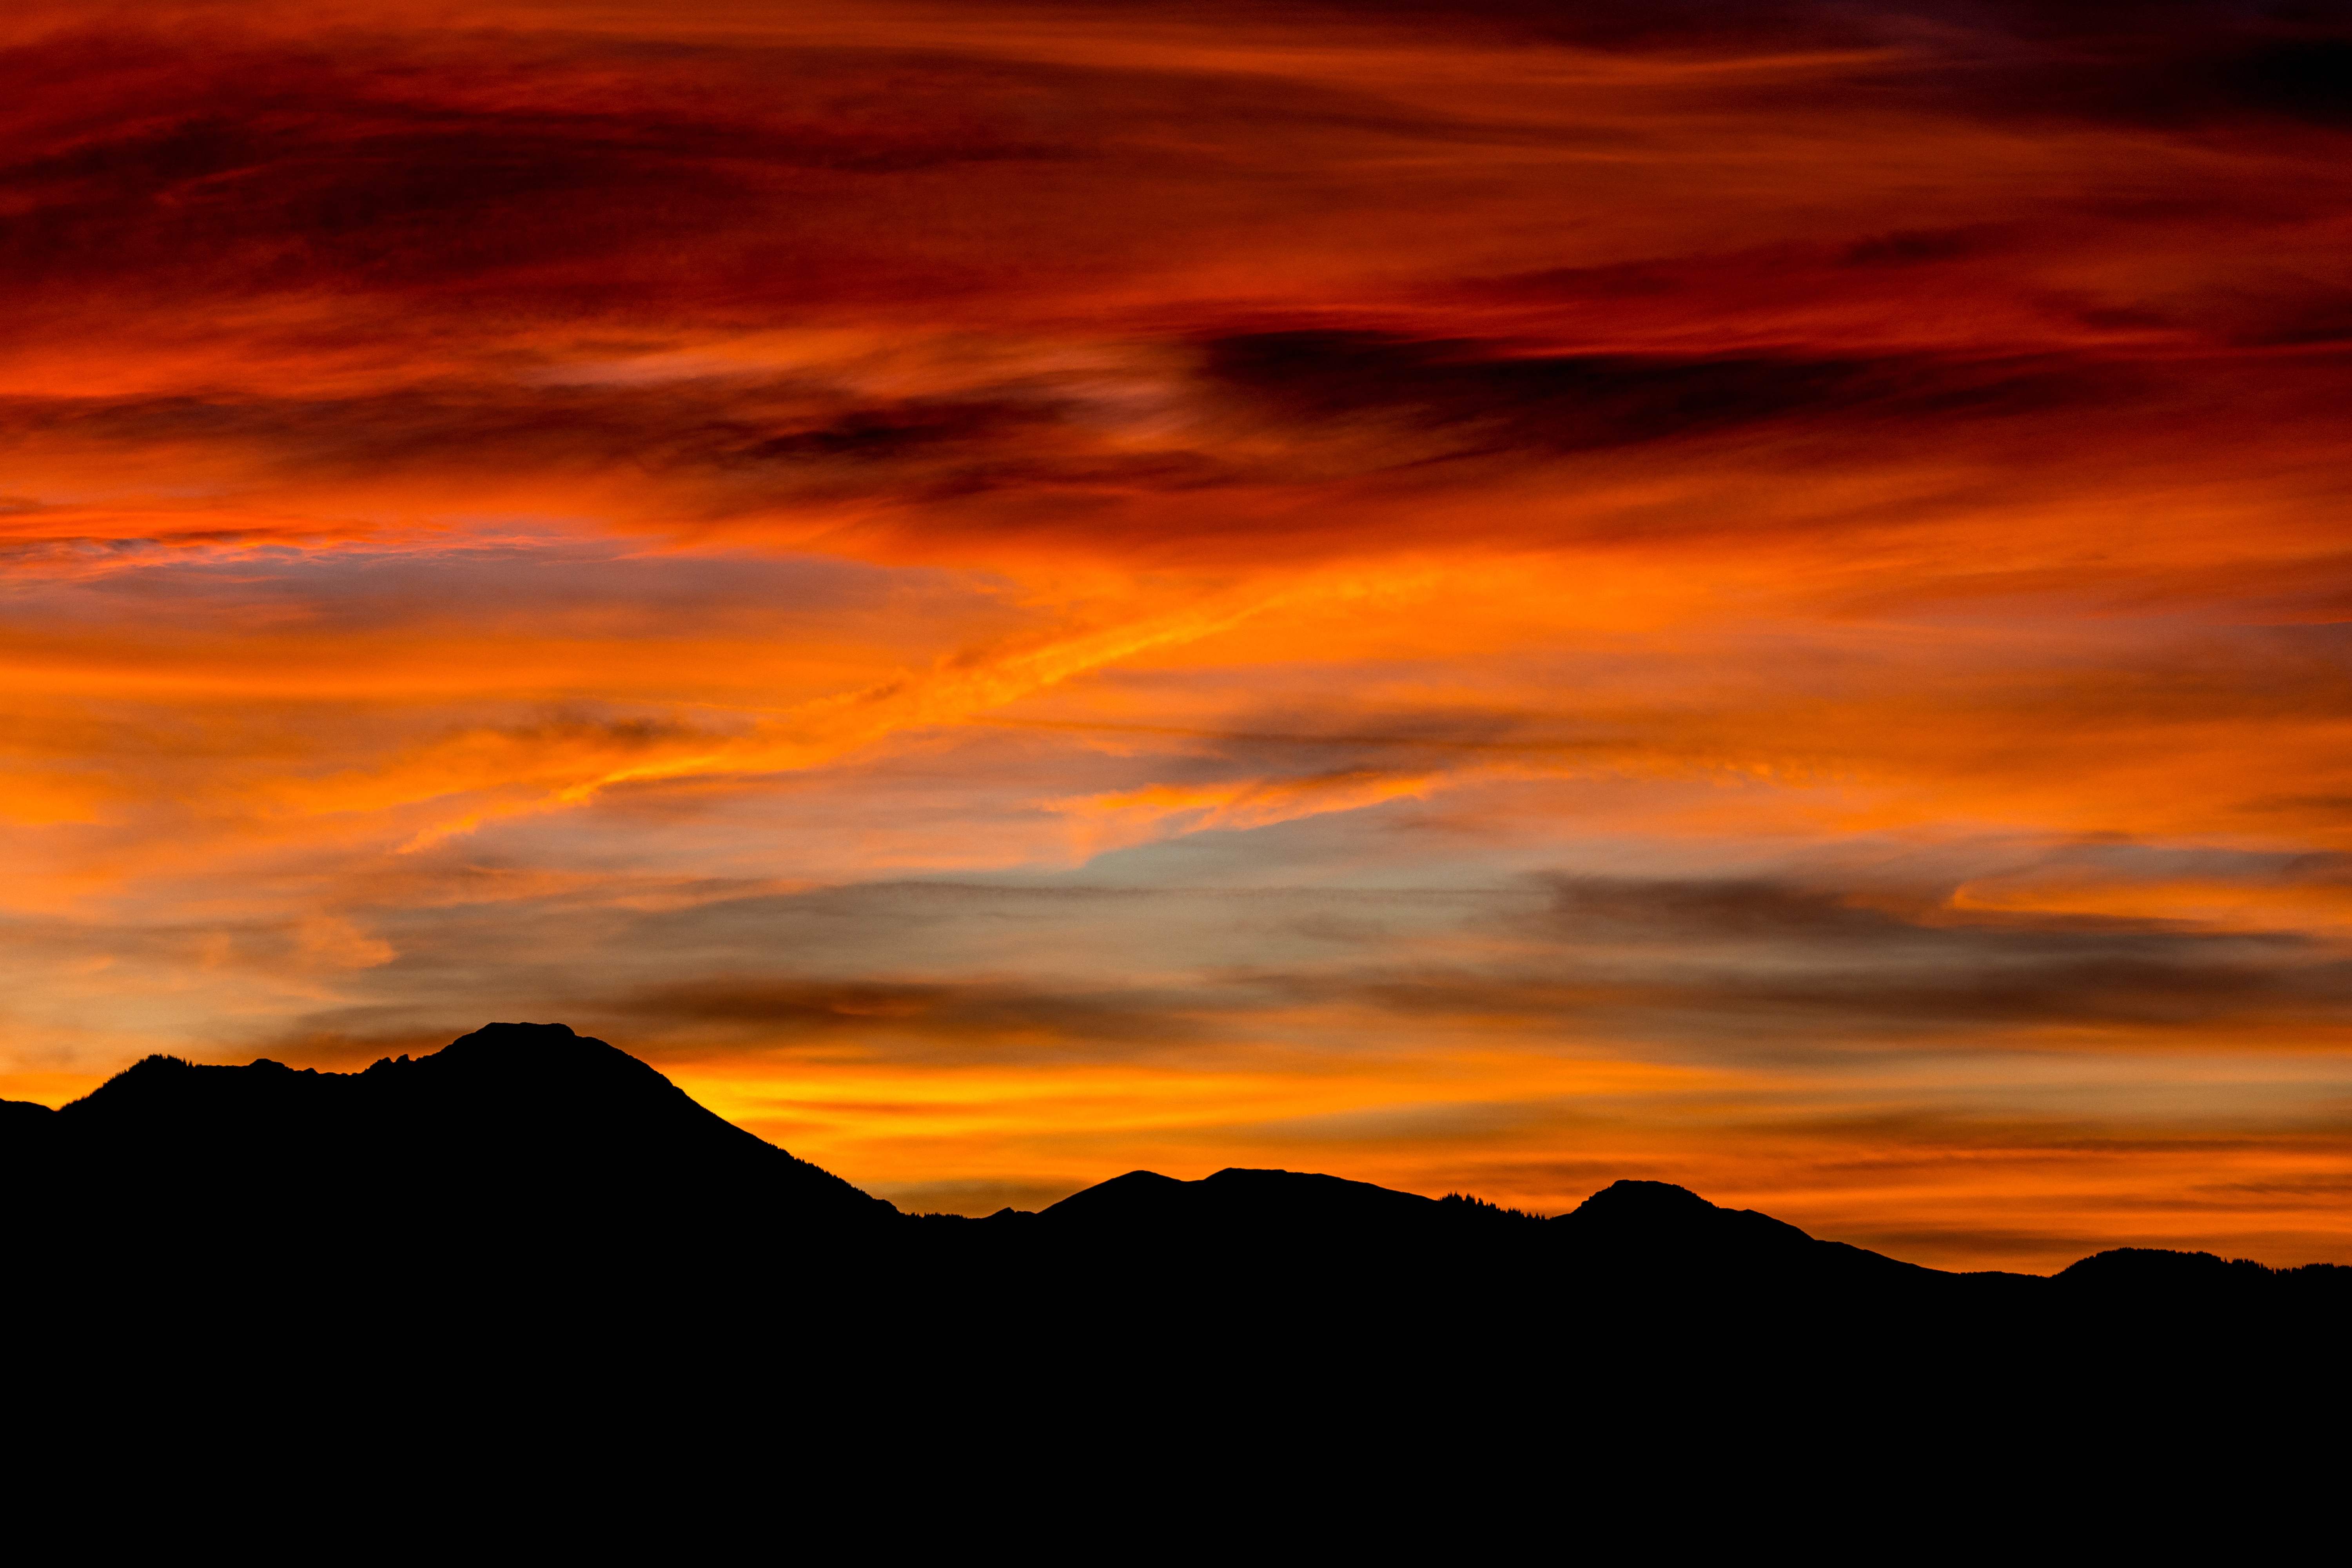
landscape, nature, rock, horizon, mountain, winter, cloud, sky, sun, sunrise, sunset, trail, prairie, sunlight, morning, hill, dawn, atmosphere, dusk, evening, tourism, places of interest, top view, rocks, mountains, poland, tatry, wandering, afterglow, polish tatras, the path, hiking trail, hiking trails, the height of the, mountain trekking, giewont, tourist guide, red sky at morning